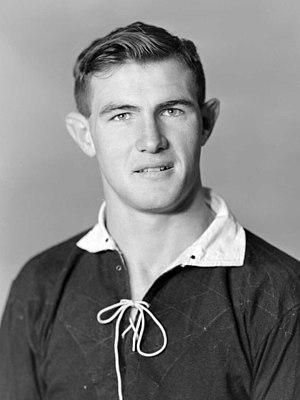
Peter Frederick Jones, né le 24 mars 1932 à Kaitaia et décédé le 7 juin 1994 à Waipapakauri, était un joueur de rugby à XV qui a joué avec l'équipe de Nouvelle-Zélande. Il évoluait au poste de troisième ligne. Il était aussi appelé Tiger Hilton-Jones.